The Layer Monument

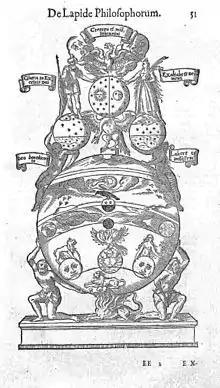
"The Philosophers' Stone" from "Alchemia" (1606) by Andreas Libavius

The four figurines of The Layer Quaternity share a number of iconographical details with those found in an illustration in "Alchemia" (1606) by the German academic Andreas Libavius in its chapter entitled "De Lapide Philosophorum" (The Philosophers' Stone). These include - an identical pairing of a lower, mortal pair with an immortal pair, a bare-legged male with a draped female above, the titulary captions of "Gloria" and "Labor", a palm branch, the sun and moon, and a rotundum.